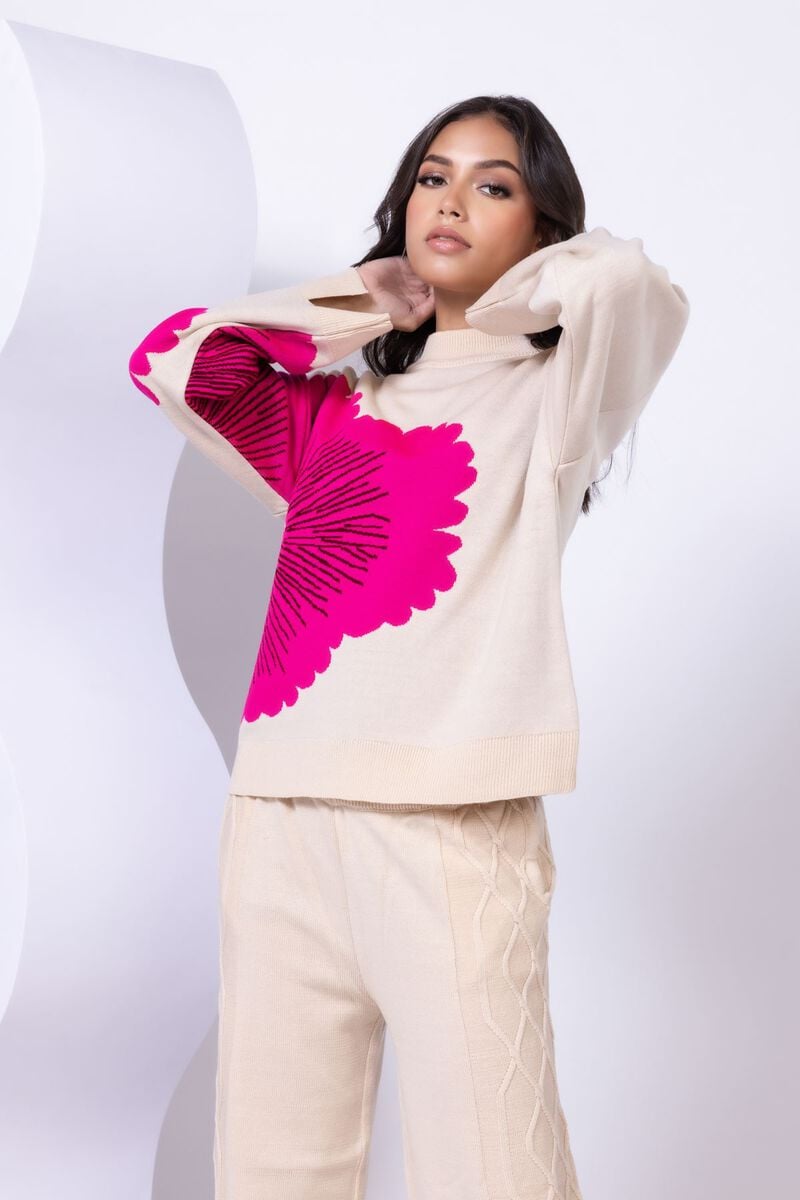
pink multi floral turtleneck sweater